Speck (printing)

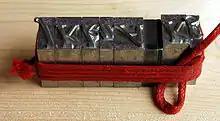
Bound preset added to Speck

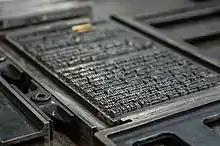
Set ready for Hot metal typesetting

Speck (figuratively for German speck or bacon) in the German typesetting tradition describes a manuscript that is printed with low effort. The term is still used in electronic publishing.